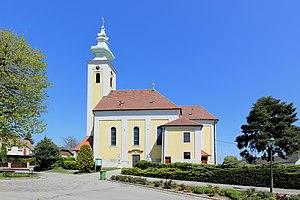
Dürnkrut est une commune autrichienne du district de Gänserndorf en Basse-Autriche. Elle est surtout connue comme le lieu de la bataille de Marchfeld en 1278, dans les plaines de la Morava, qui a assuré la possession des territoires héréditaires de l'Autriche à la maison de Habsbourg.